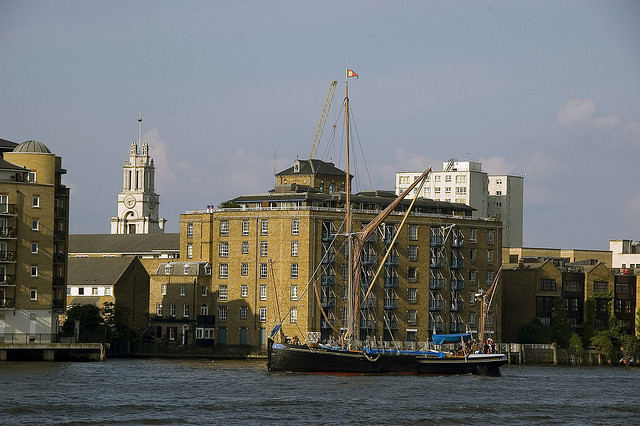
Big sail boat out in the water with it's sails folded in

a canoe boat sailing on a body of water.

A large boat of sailing past a bunch of buildings